WIGY (AM)

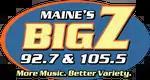
Logo as "Maine's Big Z", used from 2016 until 2019

The station was assigned the WEZR call letters by the Federal Communications Commission on January 18, 2007. On March 31, 2014, WEZR began simulcasting on 105.5 FM, via translator W288CW, and rebranded as Z105.5. On August 1, 2016, the station began simulcasting on WEZR-FM (92.7, formerly WOXO-FM, whose country music format was transferred to 1450 AM and 96.9 FM), expanding the format's reach to the Oxford Hills area; as a result, the station rebranded to "Maine's Big Z". In April 2019, WEZR rebranded as "Z105.5 & 96.9", reflecting the move of its Oxford Hills simulcast from WEZR-FM to WOXO (now WPNO).